Dean De Benedictis

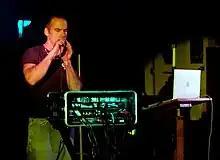
De Benedictis at The Gathering 2008

Dean De Benedictis is an American composer, musician, performer, and producer of experimental and alternative music. He is a trained musician and has released albums as a solo artist as well as played with groups such as Brand X and The Strato Ensemble.